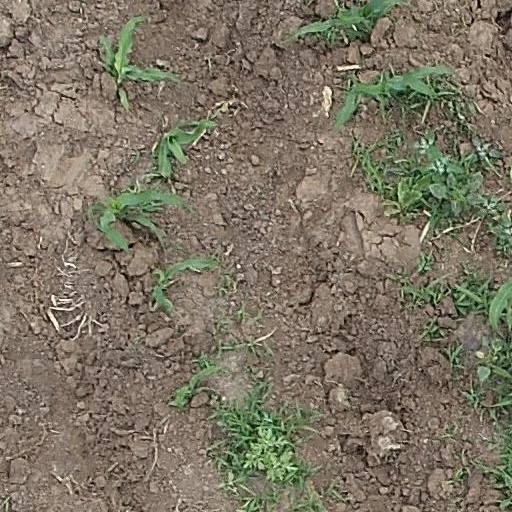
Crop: maize; corn